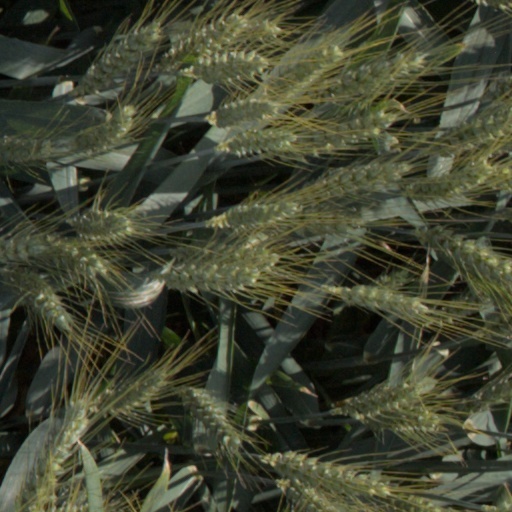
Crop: wheat